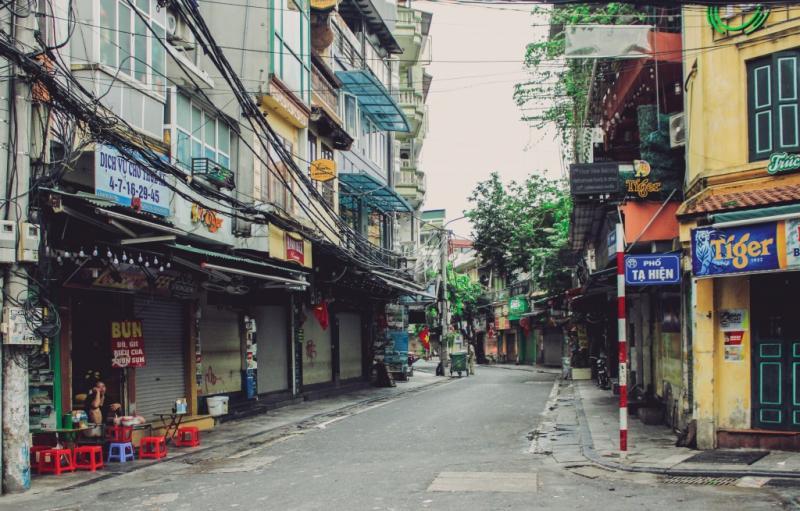
trên con phố không có sự xuất hiện của phương tiện giao thông nào